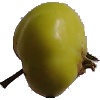
Label: Apple Red Yellow 2